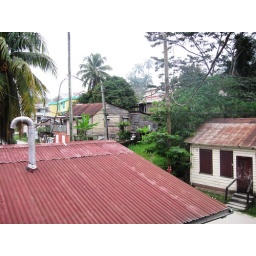
View from our bathroom window of a residential area in San Ignacio